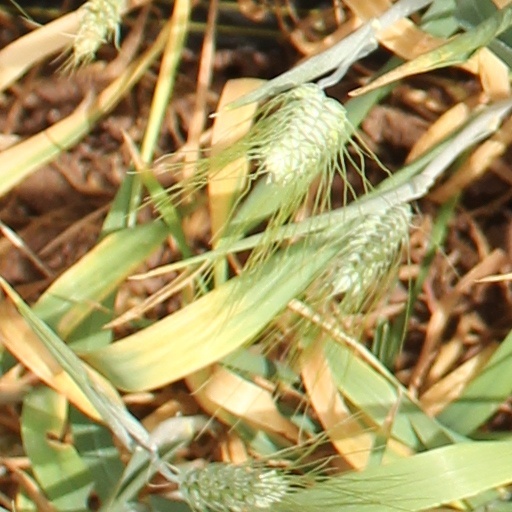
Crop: wheat